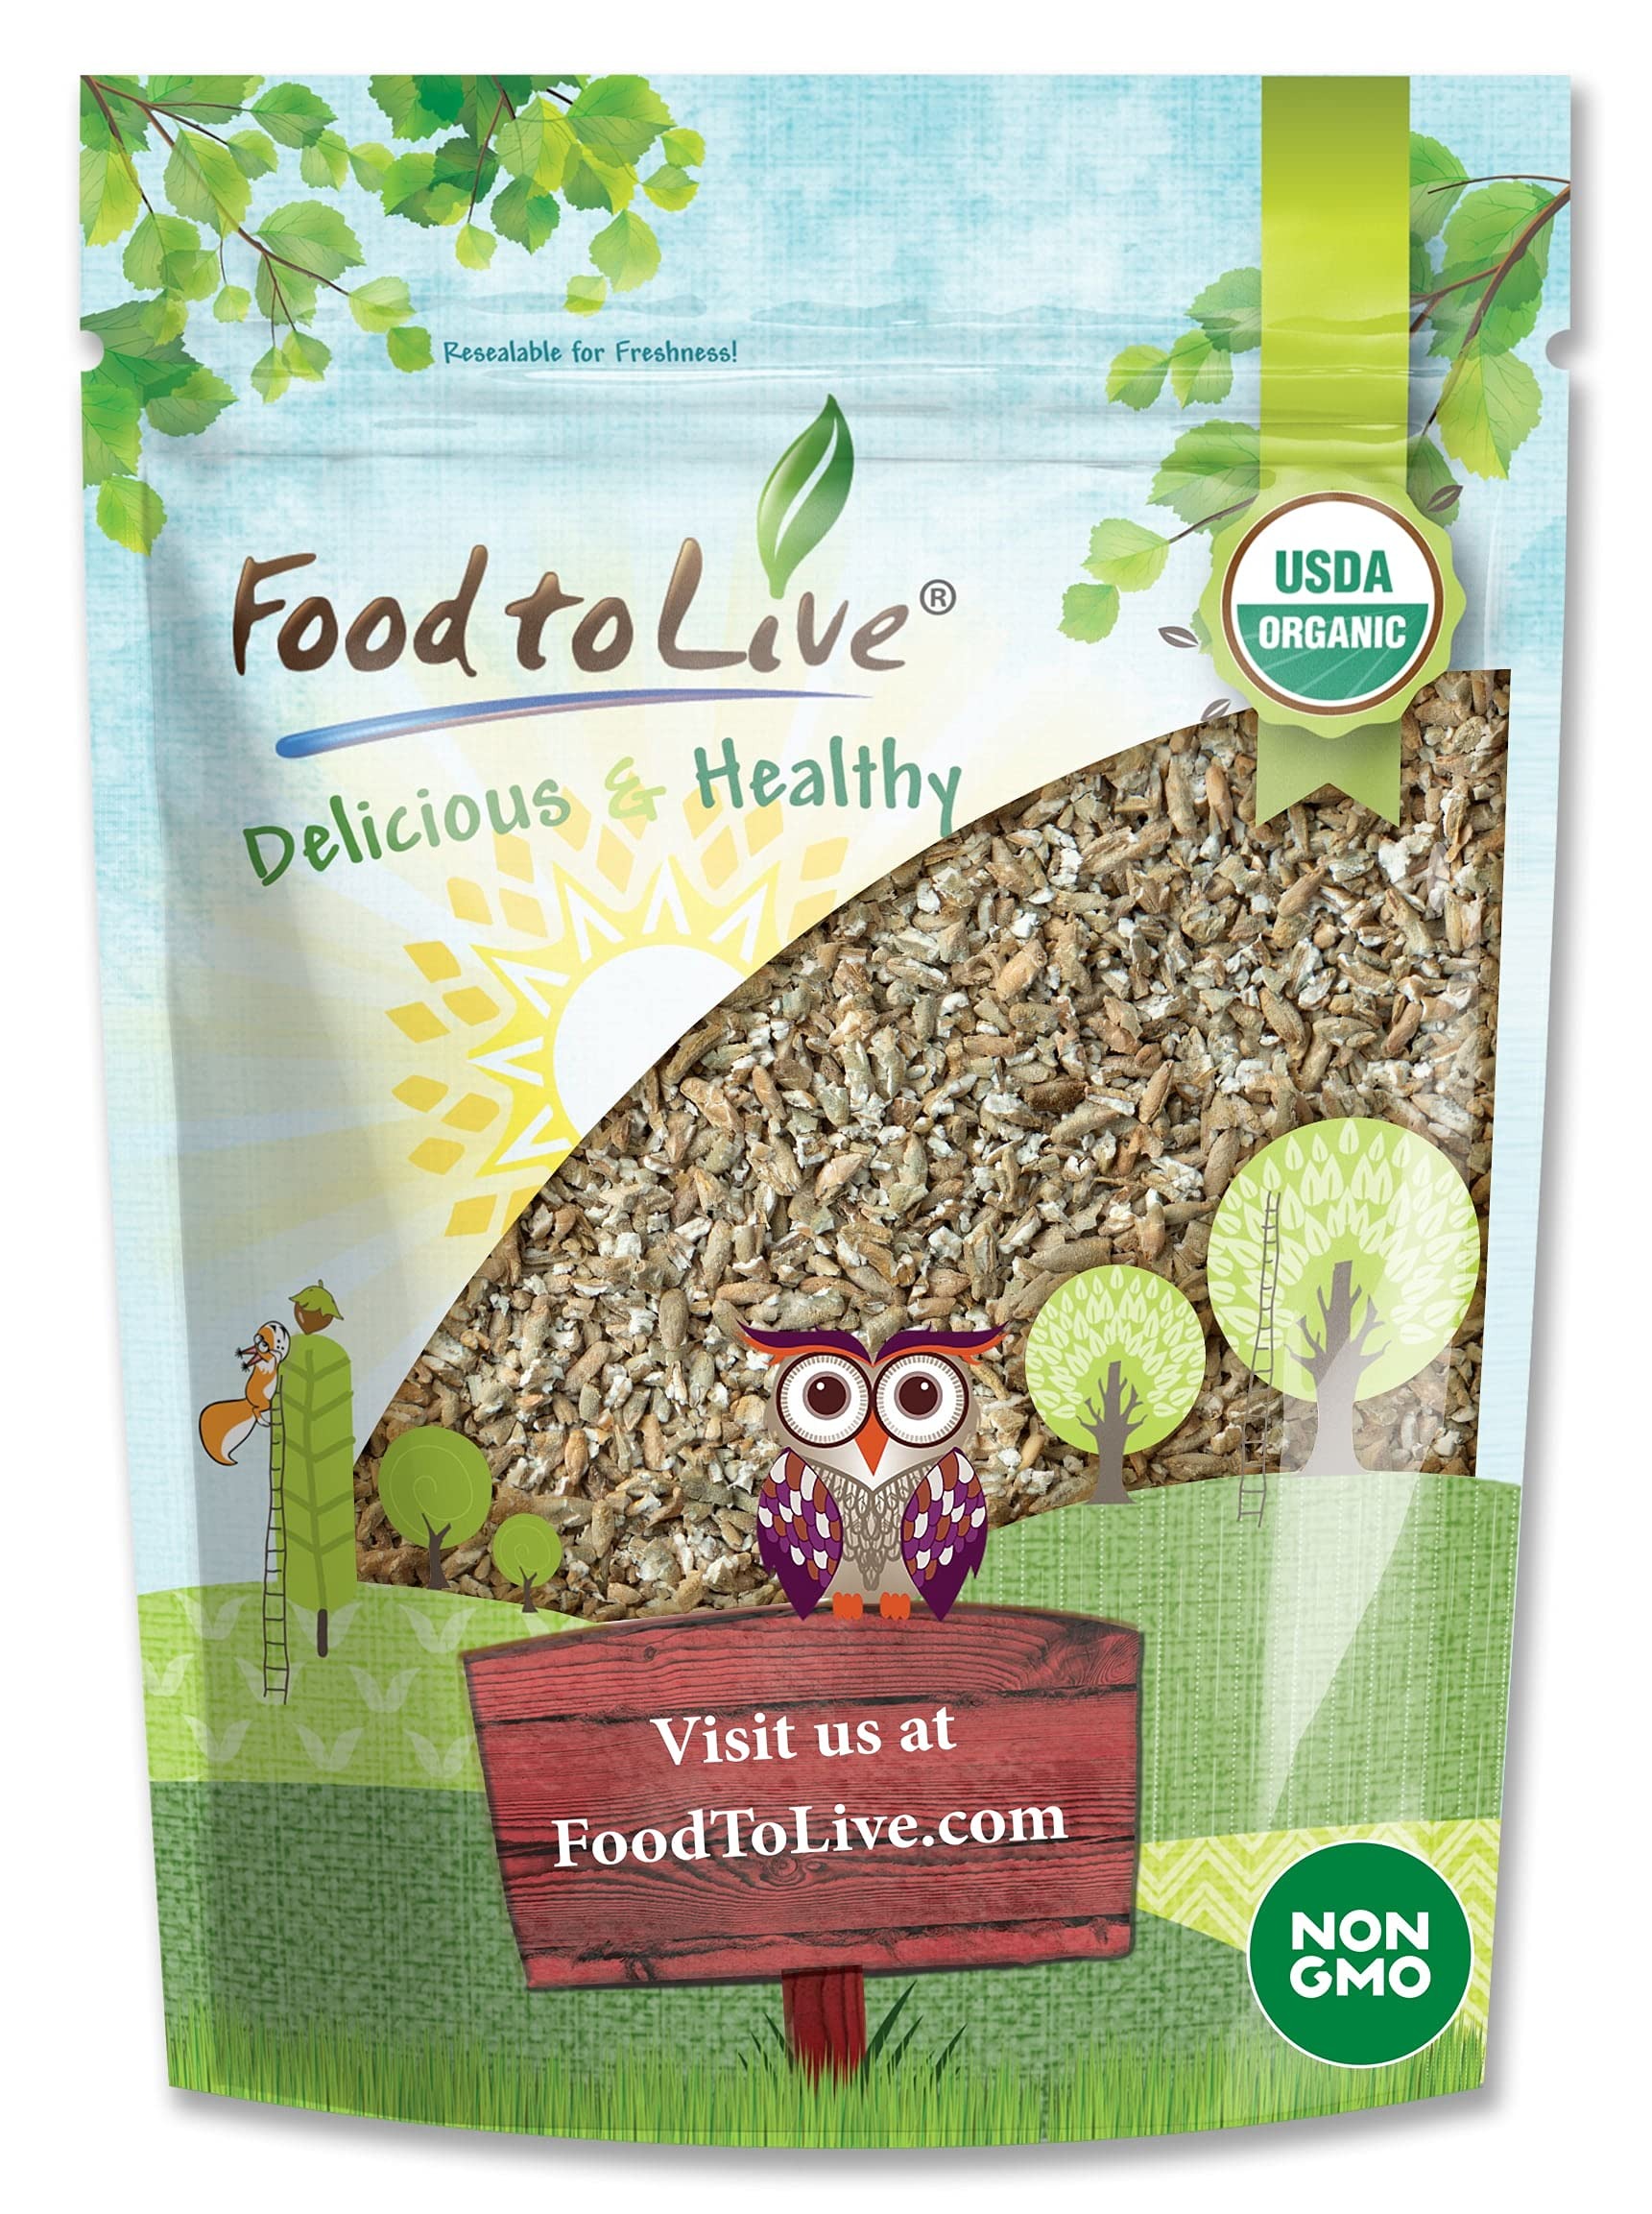
Item Name: Food to Live Organic Cracked Rye Berries, 1 Pound - Non-GMO. Crushed & Sifted Groats. Raw, Vegan, Kosher, Bulk. Broken Whole Grain, Great for Cereal & Porridge. Good Source of Fiber & Protein
Bullet Point 1: ✔️ ORGANIC & NON-GMO: Food to Live Crushed and Sifted Rye Groats are USDA Organic and Non-GMO. Moreover, they’re Kosher, Raw, and suitable for various diets including Vegan.
Bullet Point 2: ✔️ HIGHLY NUTRITIOUS: As a broken whole grain, Organic Cracked Rye Berries are an excellent source of fiber, protein, Iron, Potassium, B-group vitamins, and antioxidants namely Polyphenols. They’re also rich in Vitamin E, Selenium, Calcium, Phosphorous, and Magnesium.
Bullet Point 3: ✔️ VERSATILE USES: Use Organic Cracked Rye Berries in salads, stews, soups, pilaf, grain bowls, and baked goodies. Eat cooked rye as a sweet porridge or as a savory side dish.
Bullet Point 4: ✔️ EASY TO COOK: Cooking Organic Cracked Rye Berries is effortless and time-saving. Cook them on a stovetop for under 35 minutes in a 1:3 ratio to water.
Bullet Point 5: ✔️ PRODUCT OF THE USA: Crushed and Sifted Rye Groats by Food to Live are grown, processed, and packaged in the US.
Value: 16.0
Unit: Ounce

Price: 11.49